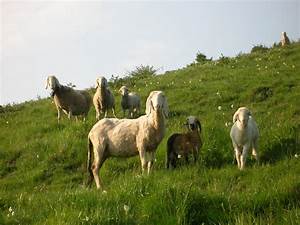
Label: pecora